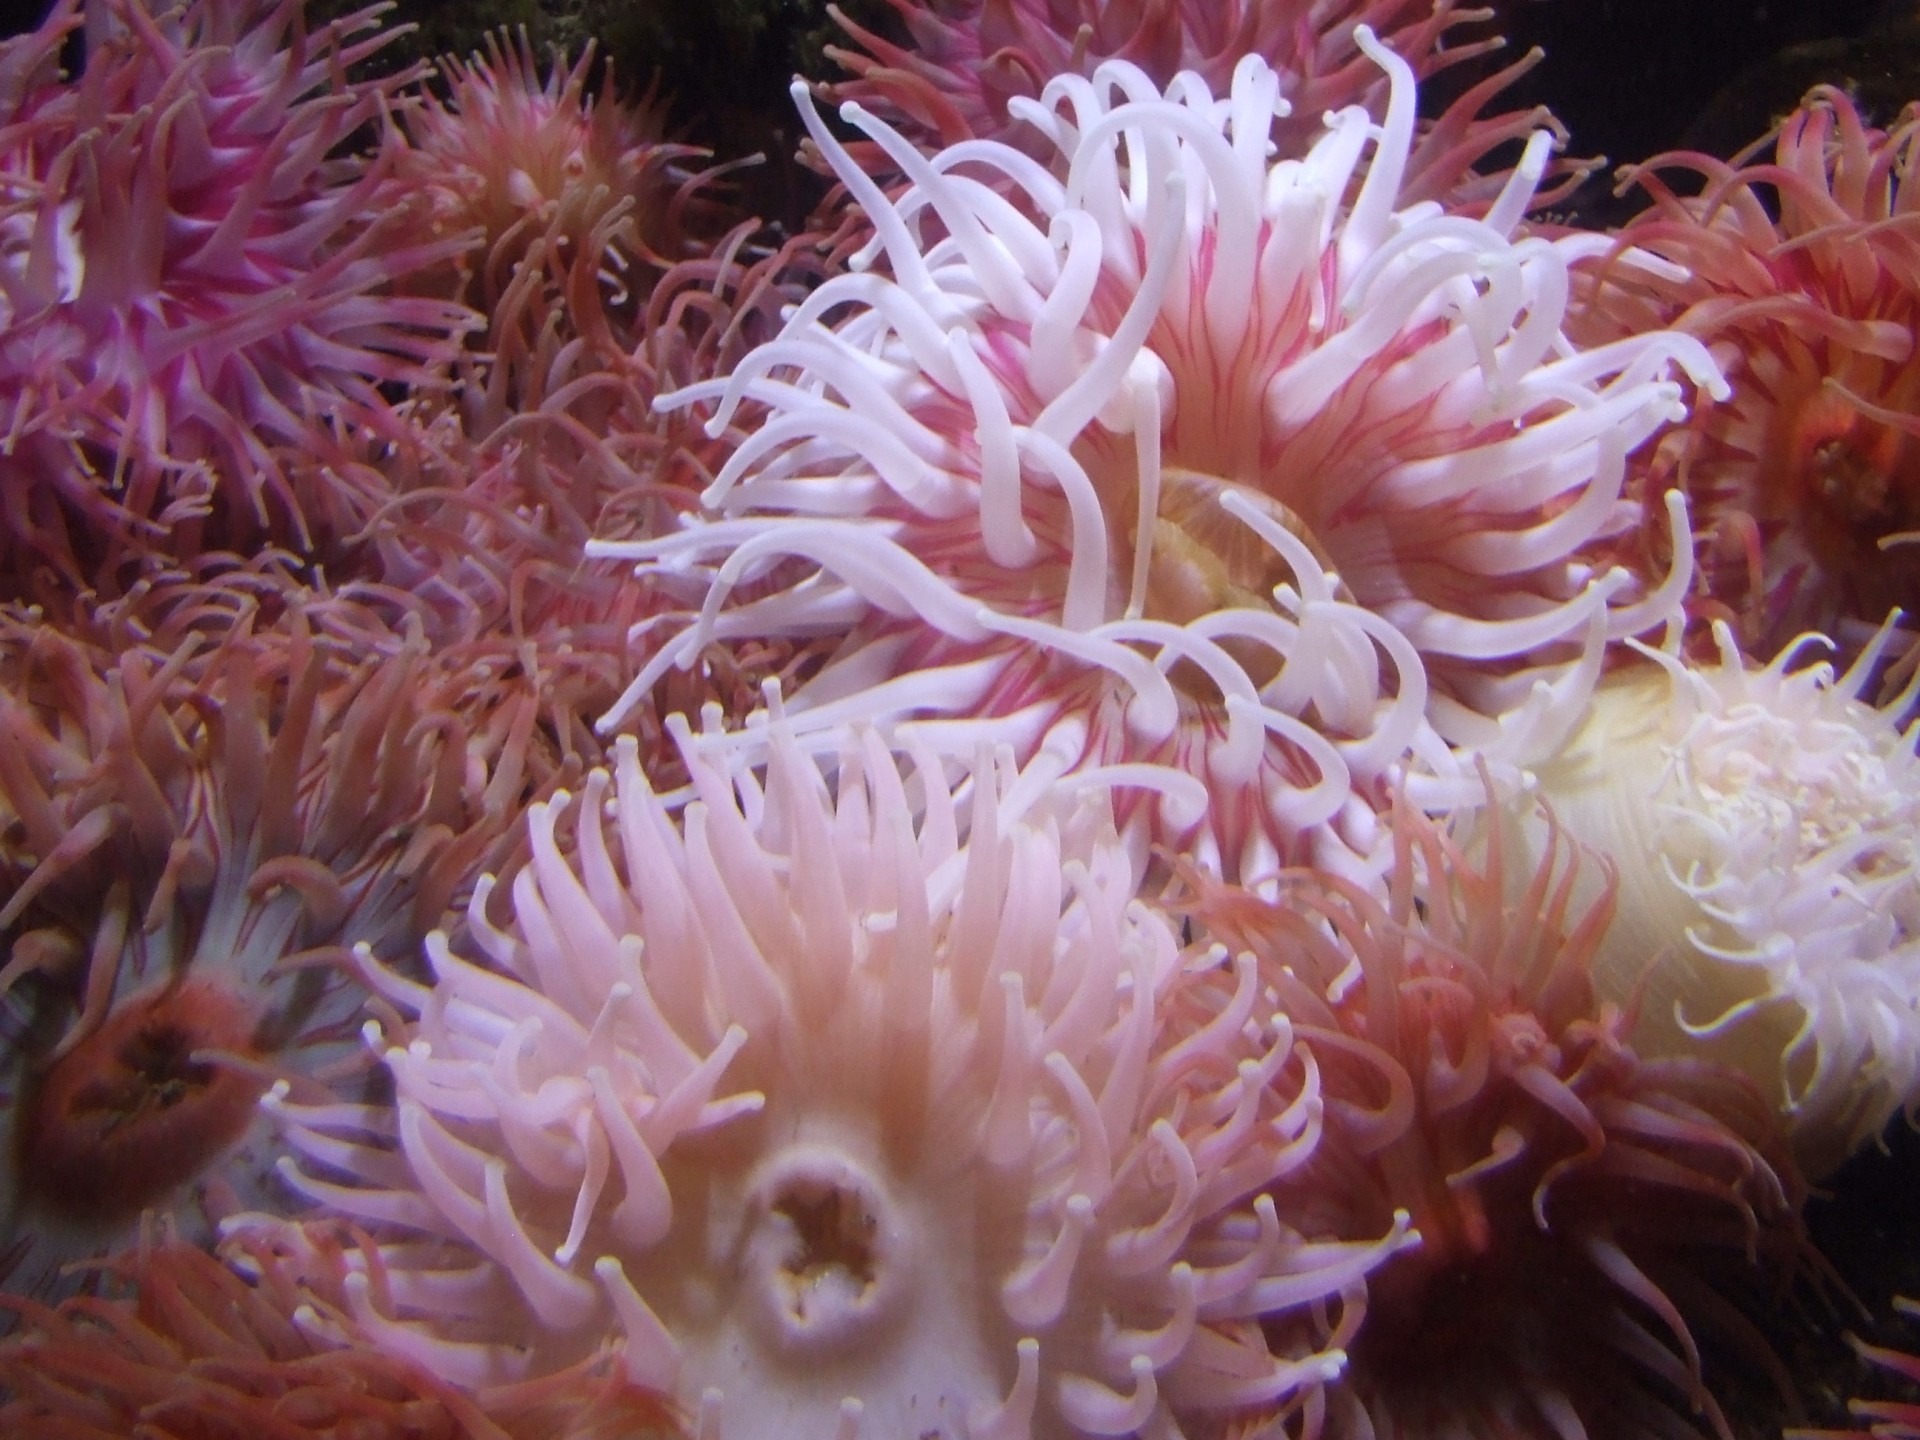
sea, water, animal, wildlife, underwater, tropical, biology, aquatic, coral, coral reef, invertebrate, life, cnidaria, marine, creature, exotic, anemones, anemone, ecosystem, saltwater, undersea, sea anemone, marine biology, marine invertebrates